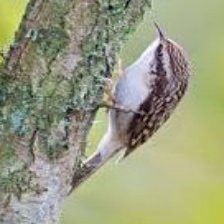
Species: BROWN CREPPER
Scientific name: CERTHIA AMERICANA